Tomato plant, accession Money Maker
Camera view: horizontal (90 deg, fisheye); turntable rotation: 240 degrees
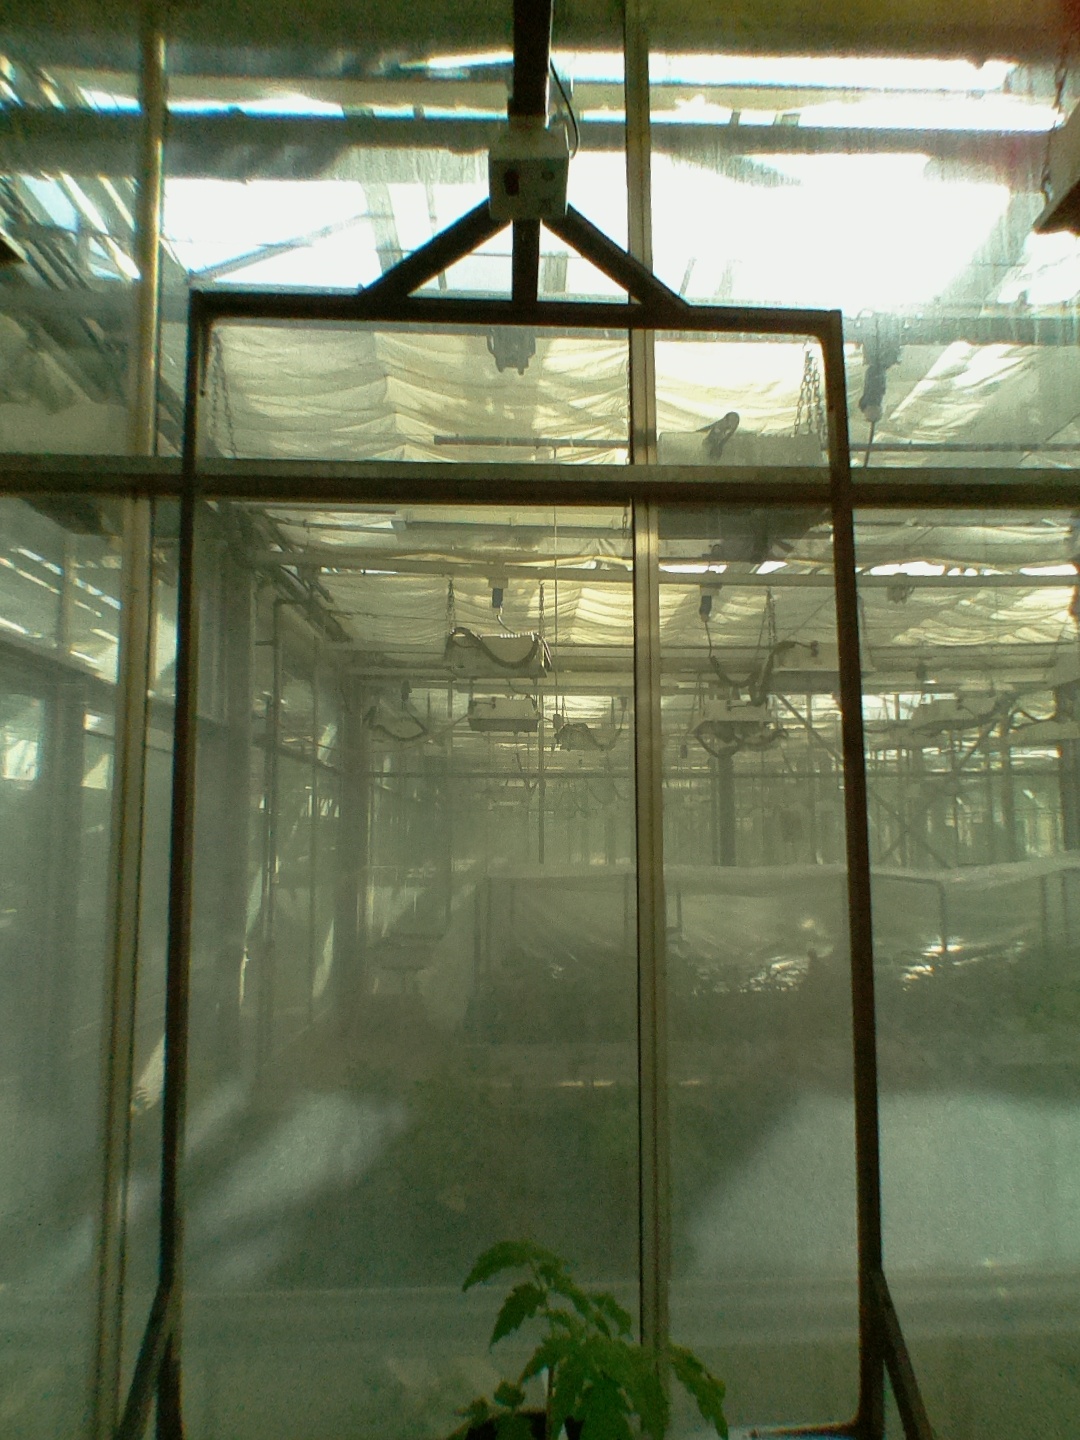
BBCH growth stage 13: 6 of true leaves visible